Honour for Women National Campaign

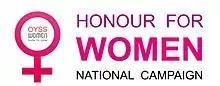

The Honour for Women National Campaign is a nationwide movement in India to end violence against women. The movement was founded by women’s rights activist Manasi Pradhan in the year 2009.